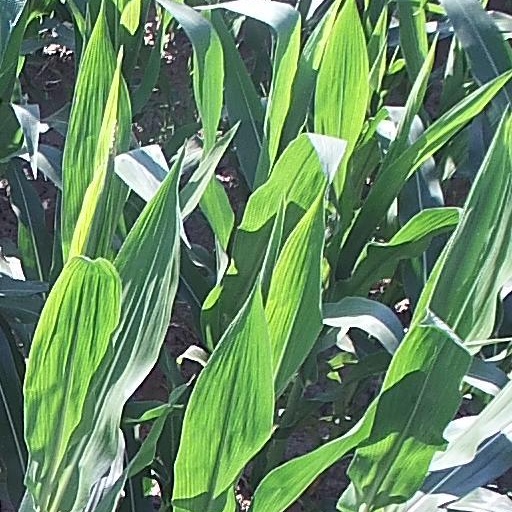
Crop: maize; corn